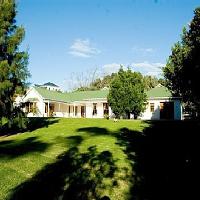
Weather: sun or clear